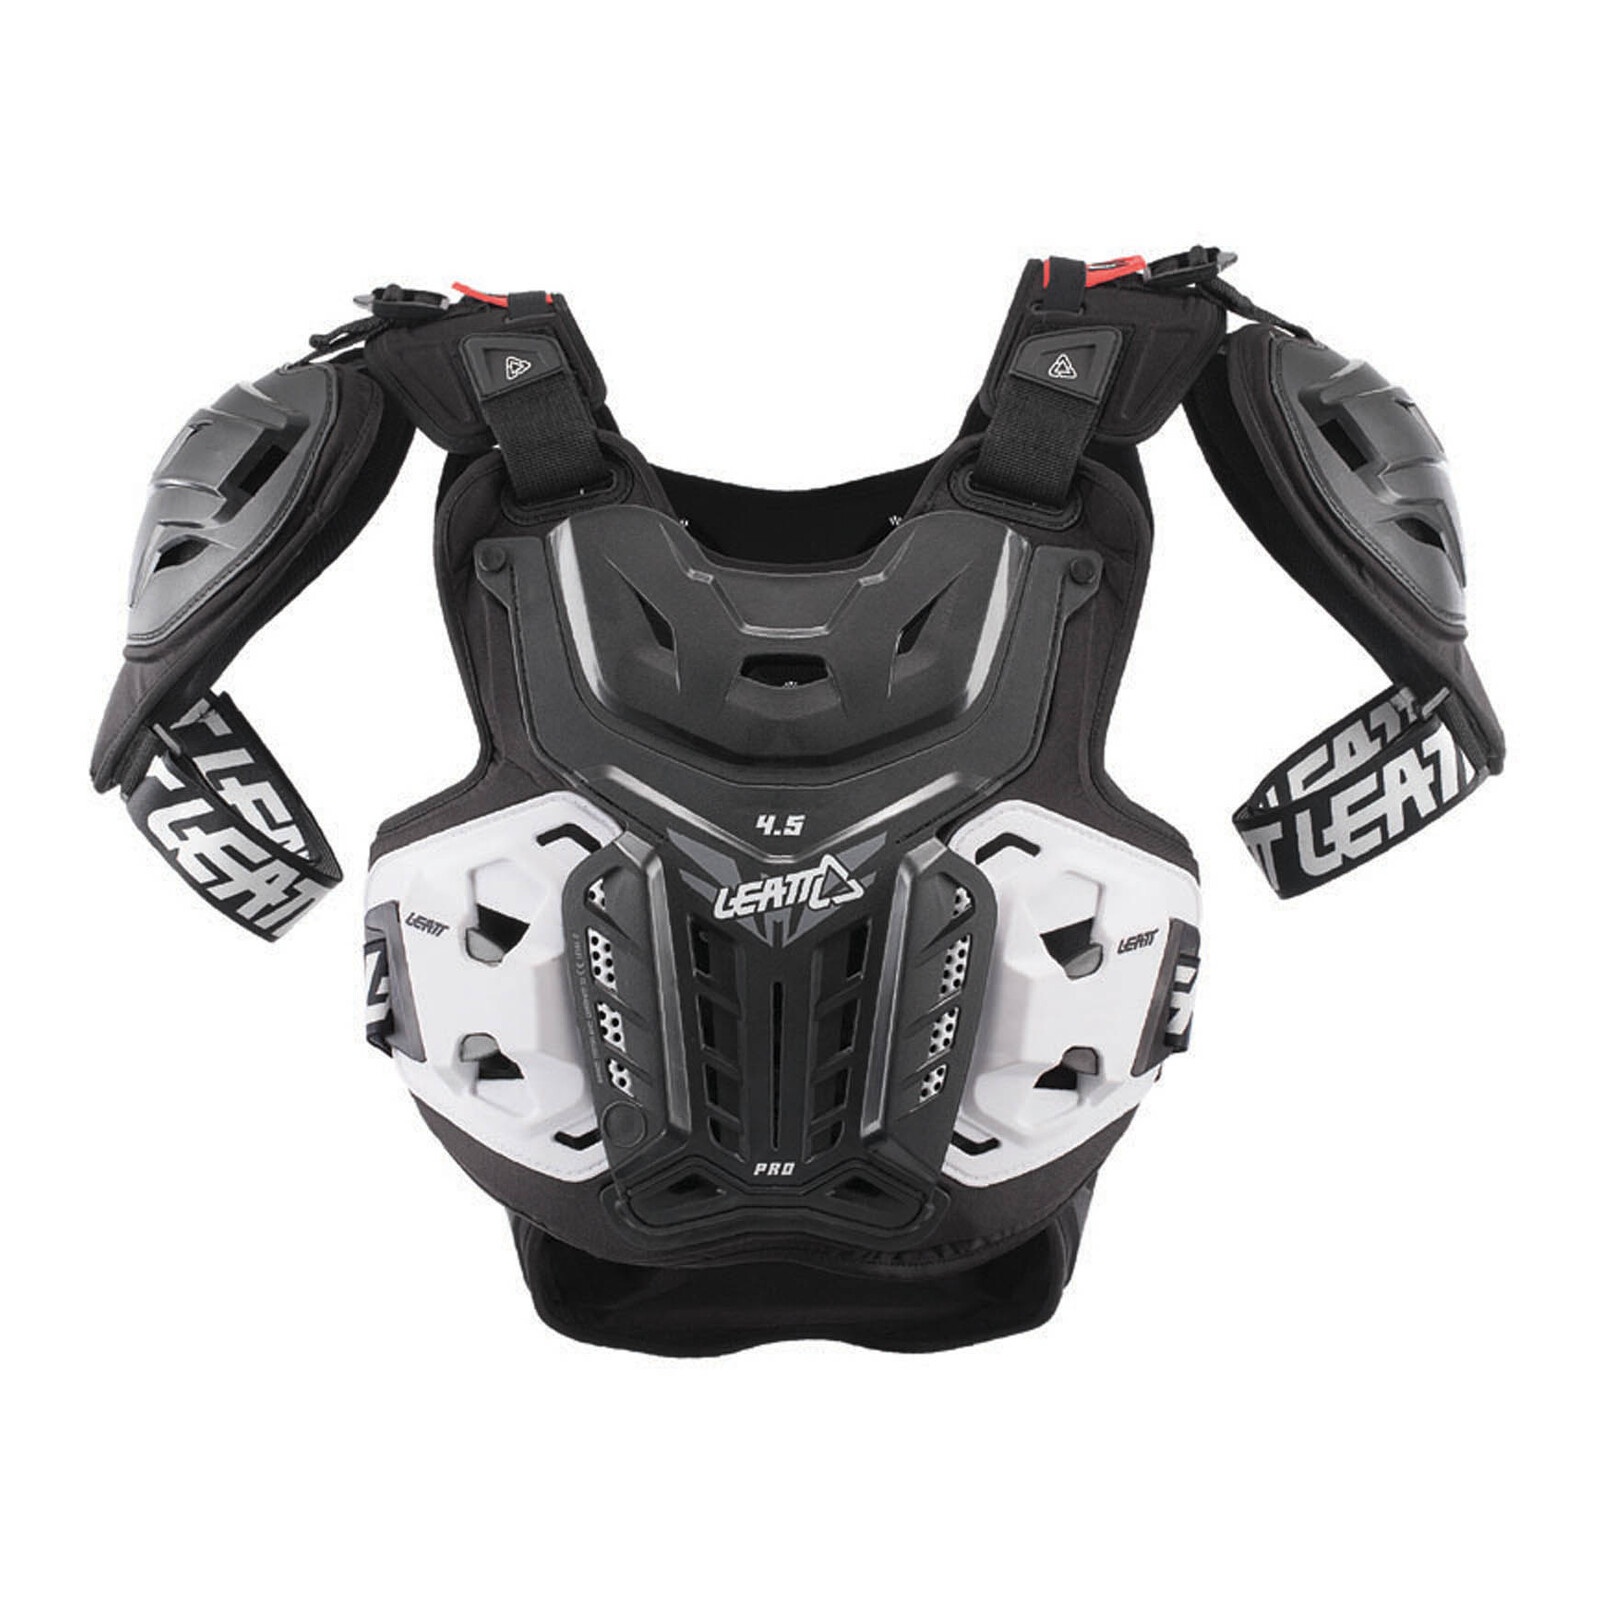
Leatt 4.5 Chest Protector Pro - Black (2XL)
Brand: Leatt
Category: Sporting Goods > Athletics > Fencing > Fencing Protective Gear > Fencing Chest Protectors